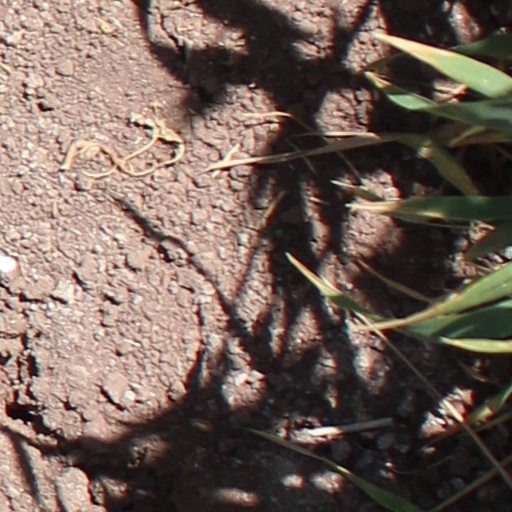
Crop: wheat